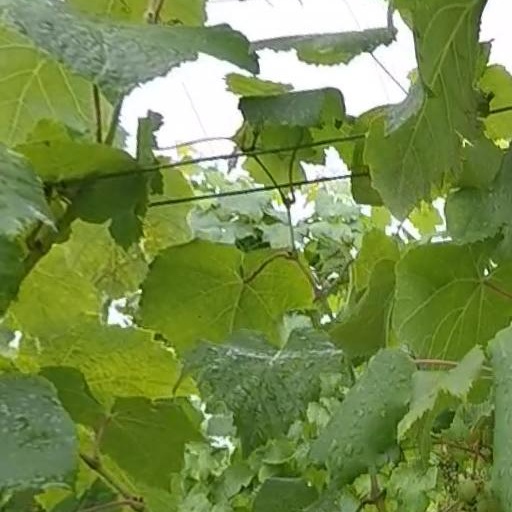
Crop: grape